Charles Lee (general)

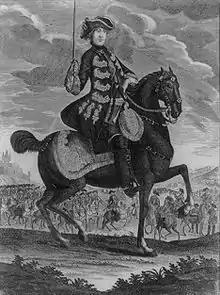
General Lee on horseback

Lee was released on parole as part of a prisoner exchange in early April 1778 and, while on his way to York, Pennsylvania, was greeted enthusiastically by Washington at Valley Forge. Lee was ignorant of the changes that had occurred during his sixteen-month captivity; he was not aware of what Washington believed to be a conspiracy to install Gates as commander-in-chief or of the reformation of the Continental Army under the tutelage of Baron von Steuben. According to Elias Boudinot, the commissary who had negotiated the prisoner exchange, Lee claimed that "he found the Army in a worse situation than he expected and that General Washington was not fit to command a sergeant's guard." While in York, Lee lobbied Congress for promotion to lieutenant general, and went above Washington's head to submit to it a plan for reorganizing the army in a way that was markedly different from that which Washington had worked long to implement.